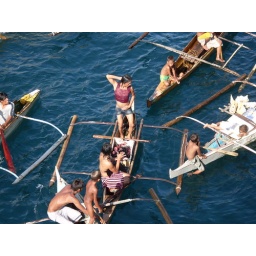
bajao ethnic group in zamboanga, philippines sea port diving coins thrown on the water by ship passengers